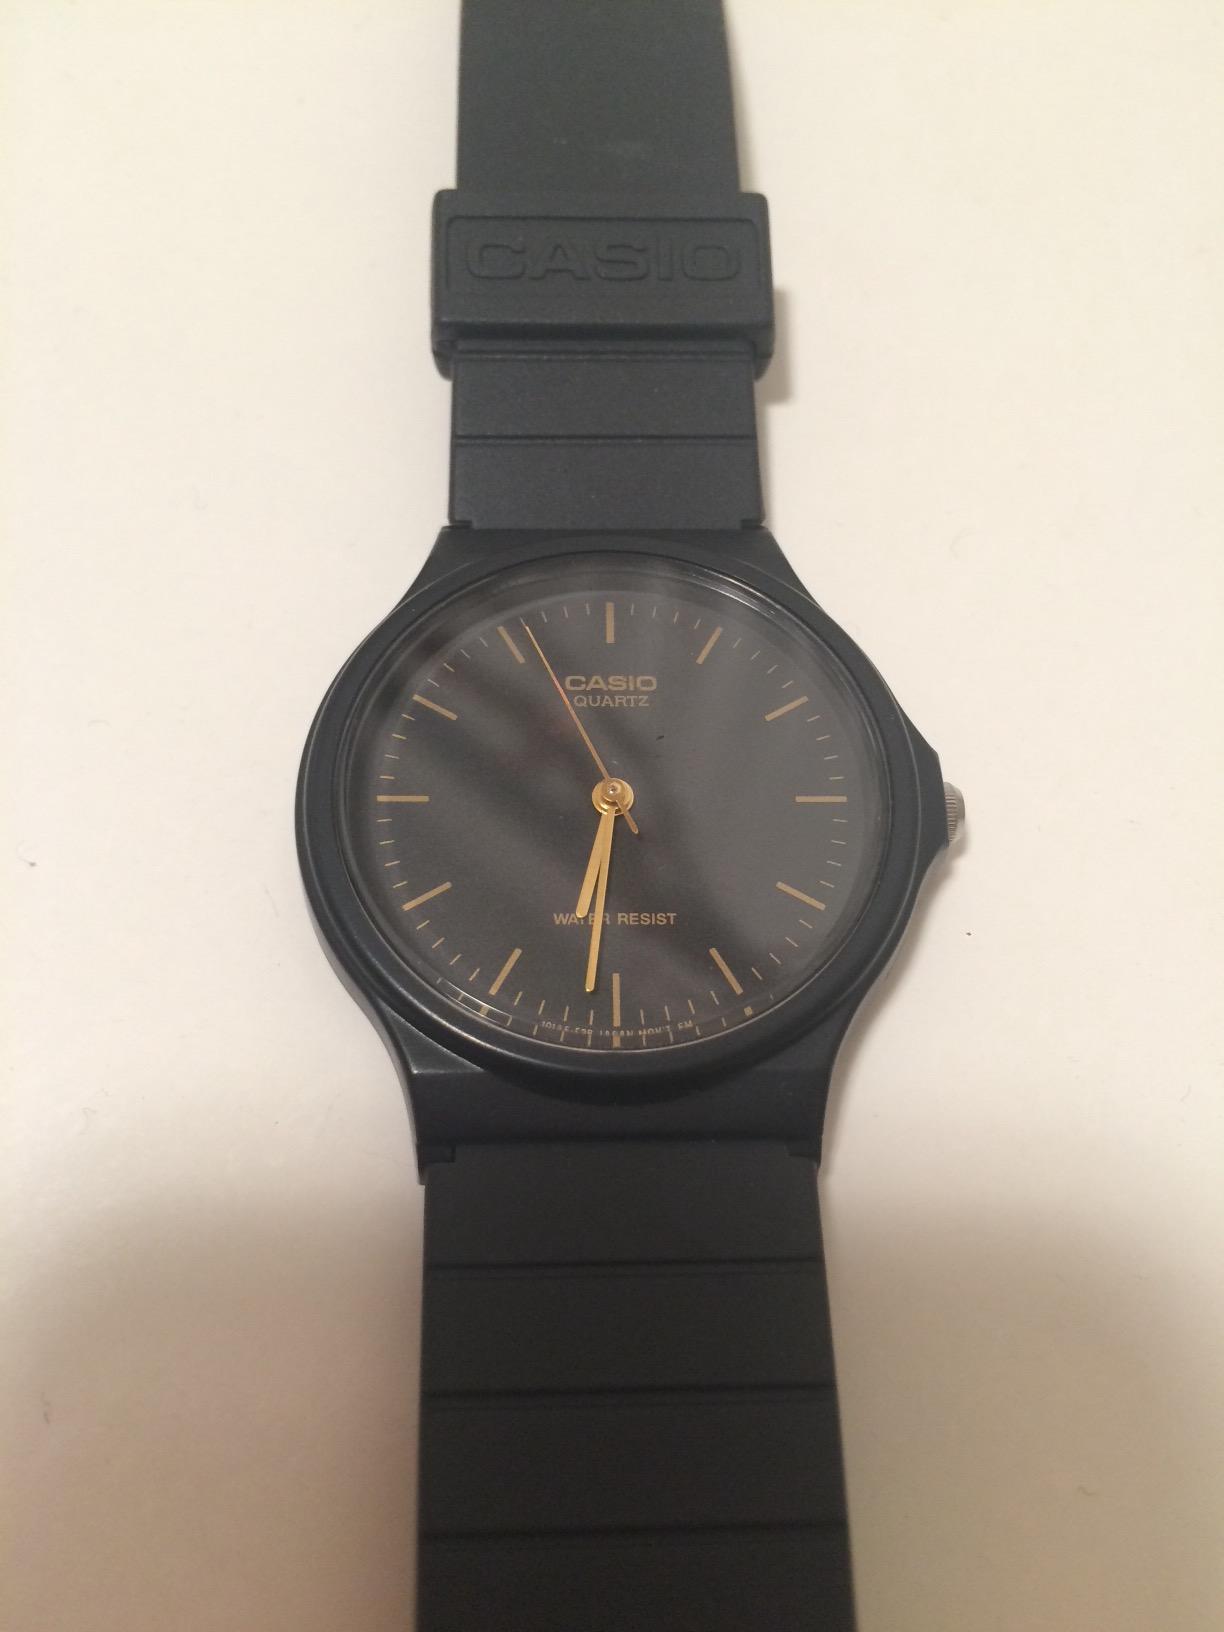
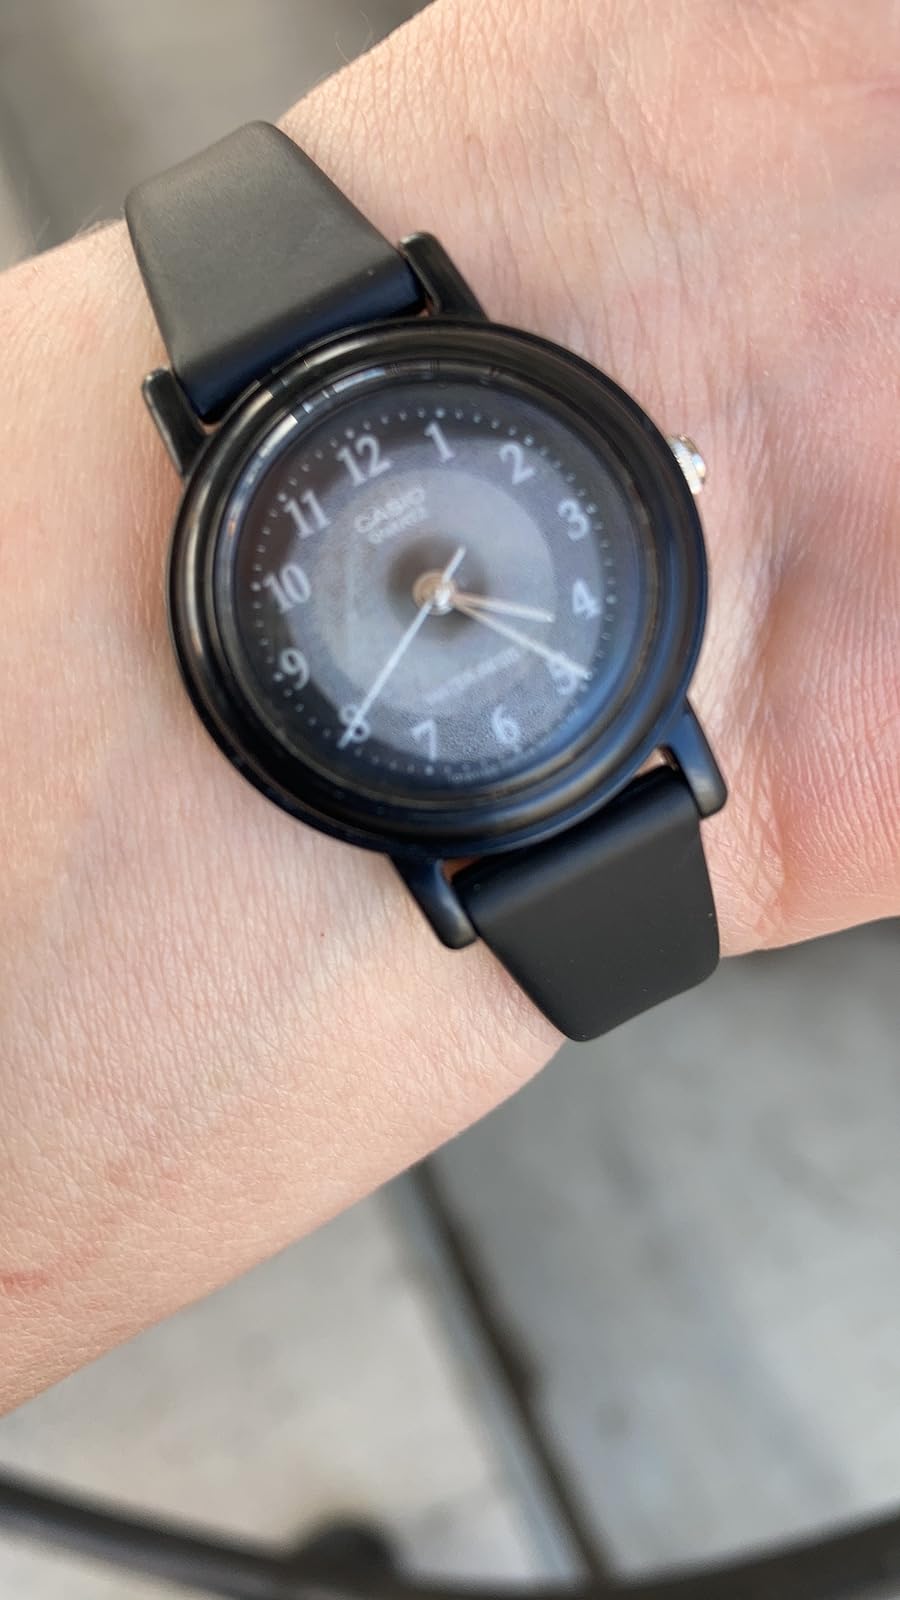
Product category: accessories_watch
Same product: no